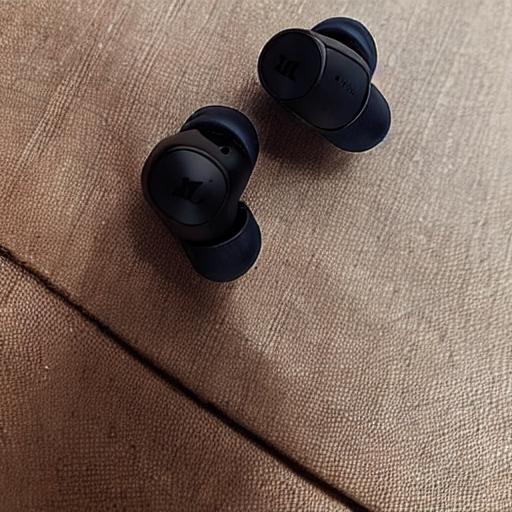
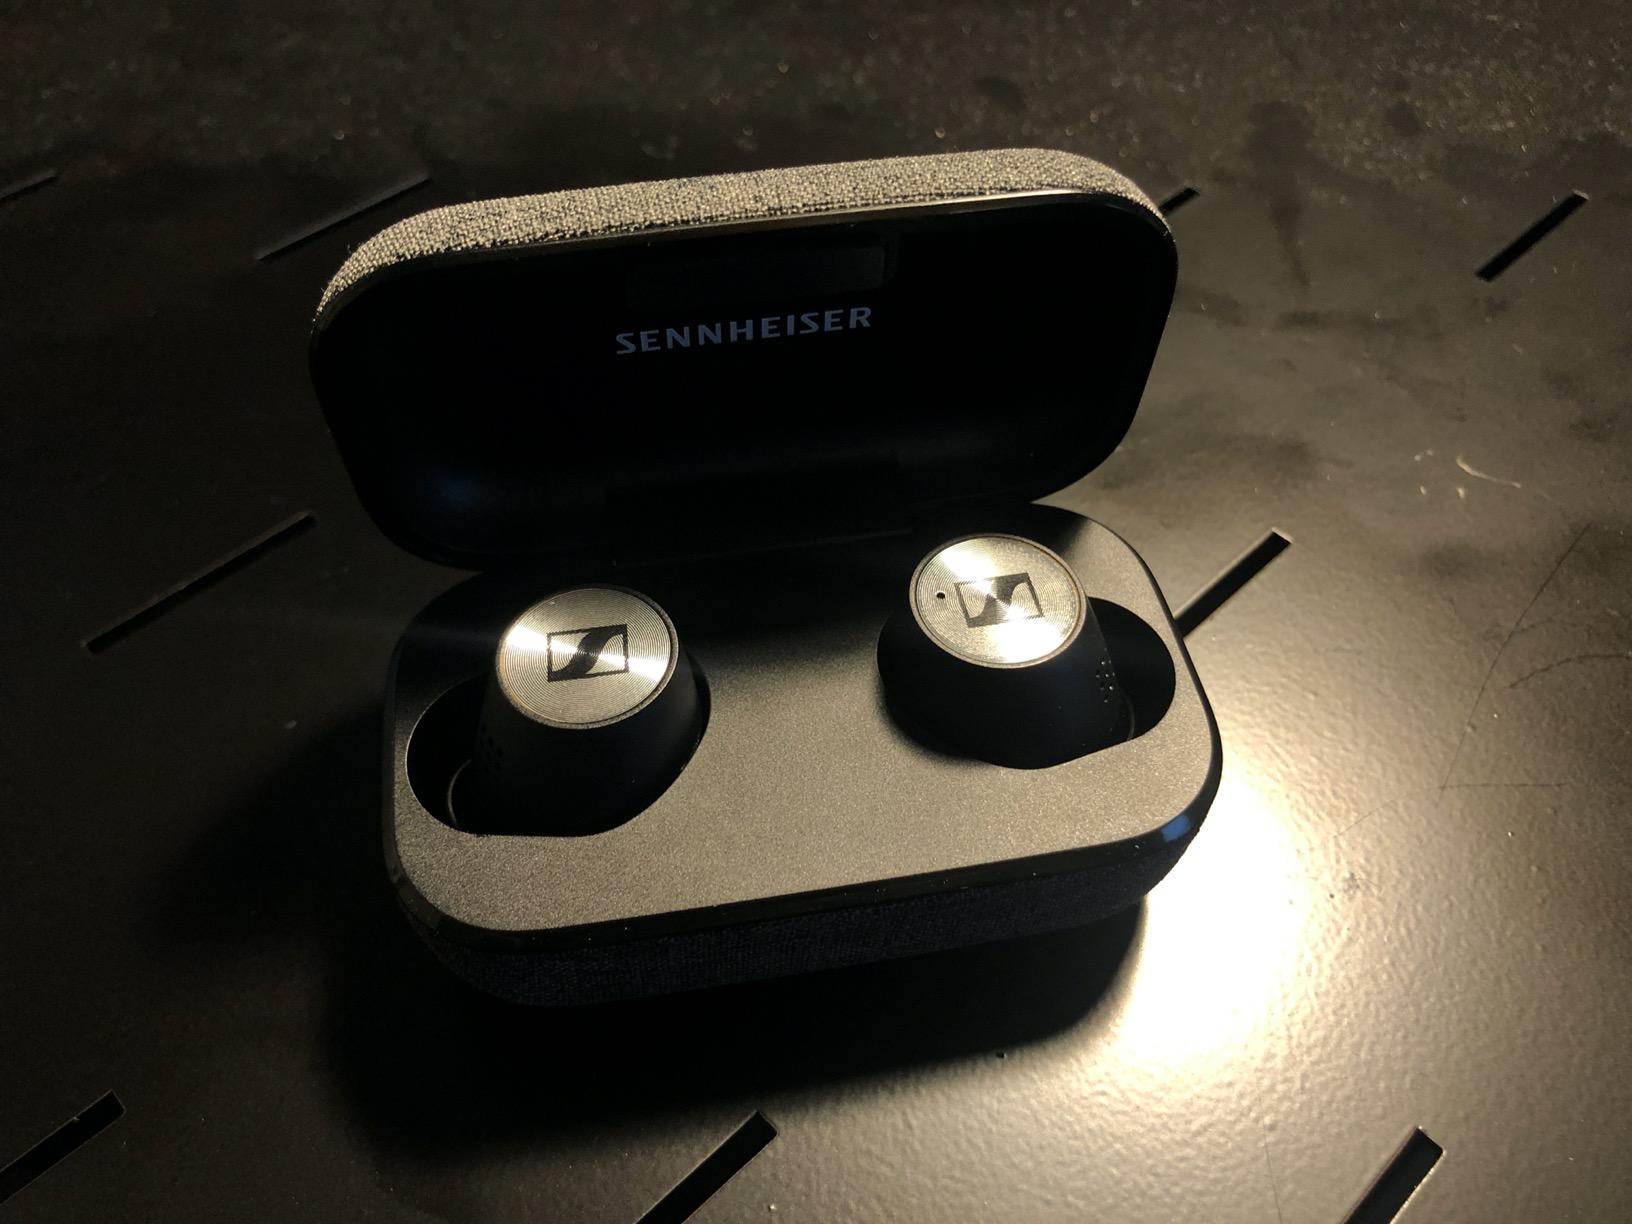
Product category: earbuds
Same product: no